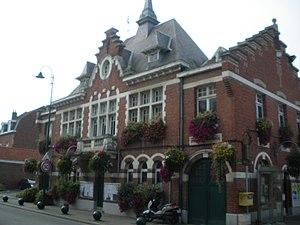
Vue de la mairie de Bois-Grenier.